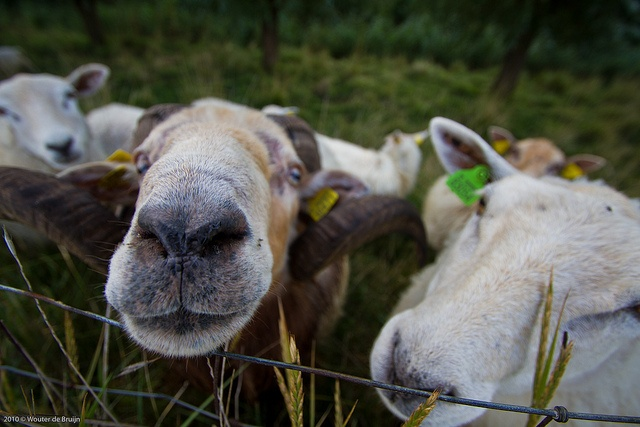
A group of cows standing on top of a lush green field.
A close up of a goat with curved horns , and other goats standing next to it.
Two animals that are standing in the grass.
A group of sheep are near a wire fence.
The head of a sheep and a dog are peeking over the fence.